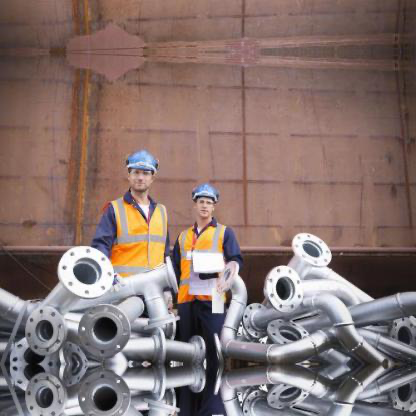
Objects in the image:
label: helmet
label: helmet